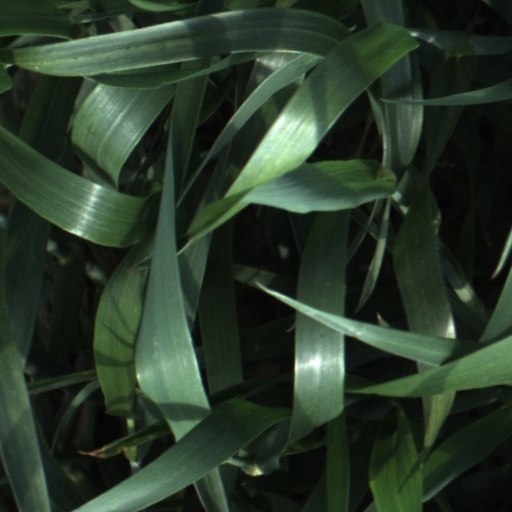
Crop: wheat